Church of the Visitation (Westphalia, Texas)

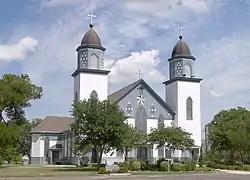
Church of the Visitation

The Church of the Visitation, in Westphalia, Texas, was once the largest wooden structure west of the Mississippi River. This Catholic church in the Roman Catholic Diocese of Austin, completed in 1895, has twin towers which can be seen for miles. A school was constructed in 1896 and operated as a parochial school until 1935.